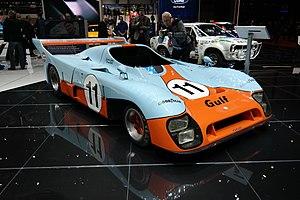
Salon international de l'automobile de Genève 2017
La Mirage GR8 est une voiture de course conçue par Mirage pour les 24 Heures du Mans qu'elle remporte en 1975. Après cette victoire, le sponsor légendaire Gulf Oil se retire de la compétition en même temps que le concepteur du prototype John Wyer.